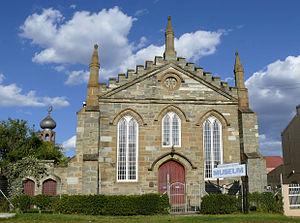
King William's Town est une ville d'Afrique du Sud située dans la province du Cap-Oriental.